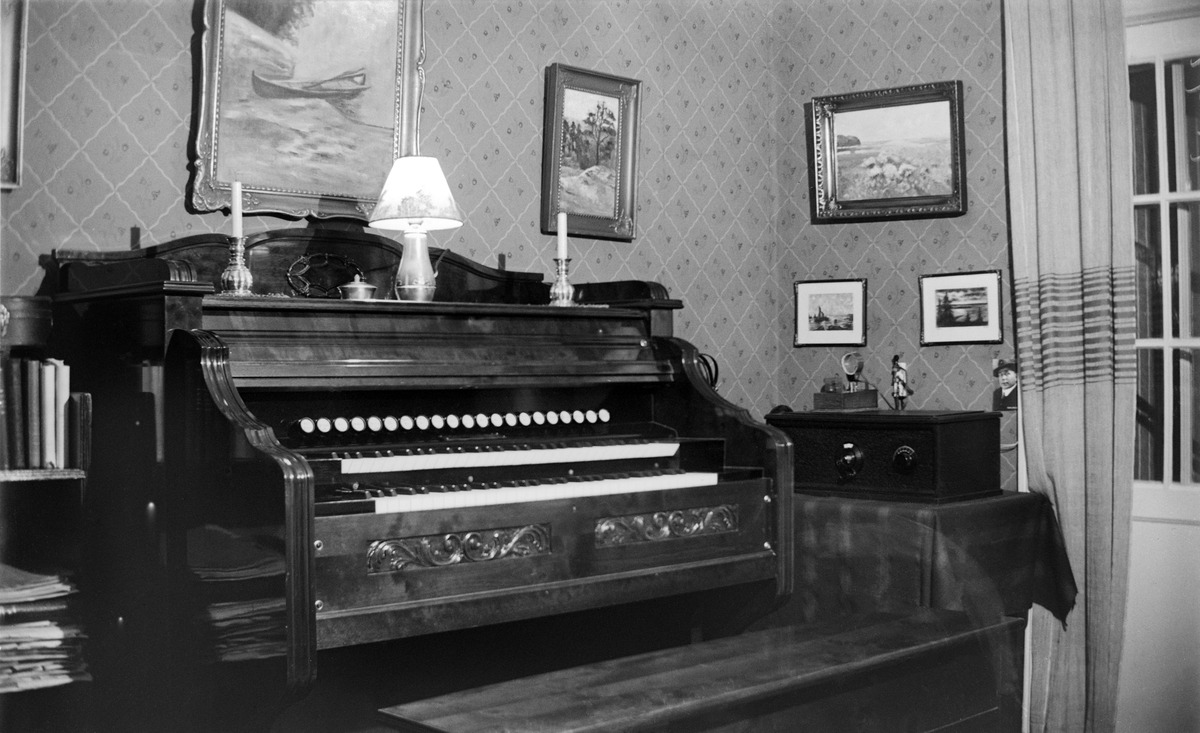
Asetinlaitemies Oskar Kattaisen koti Pasilassa Hertankatu 9
sisällön kuvaus: Asetinlaitemies Oskar Kattaisen koti Pasilassa Hertankatu 9. Kuvassa urkuharmoni ja radio. Tauluja seinällä. mustavalkoinen
Ajankohta: kuvausaika 1913 - 1923
Paikka: Suomi, Uusimaa, Helsinki, Länsi-Pasila Helsinki, Hertankatu 9
Aiheet: sisustus lamput, soittimet, radiot, musiikki